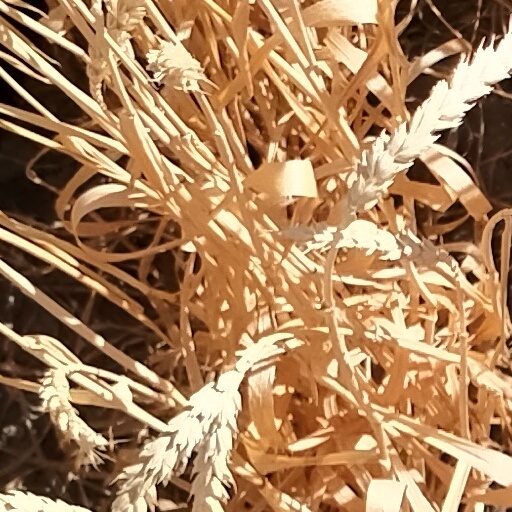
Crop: wheat